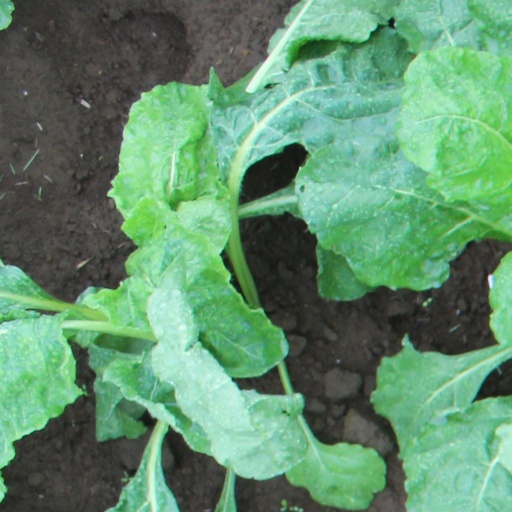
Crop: sugar beet